Catholic resistance to Nazi Germany

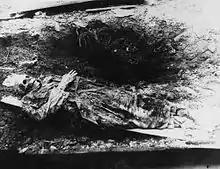
Dead body of the Jesuit Edward Kosibowicz, killed in the Massacre in the Jesuit monastery on Rakowiecka Street in Warsaw (1944).

Poland had a large Jewish population, and according to Davies, more Jews were both killed and rescued in Poland, than in any other nation: the rescue figure usually being put at between 100,000 and 150,000. The memorial at Belzec death camp commemorates 600,000 murdered Jews, and 1500 Poles who tried to save Jews. Thousands in Catholic Poland have been honoured as Righteous Among the Nations by Yad Vashemconstituting the largest national contingent. Hundreds of clergymen and nuns were involved in aiding Poland's Jews during the war, though precise numbers are difficult to confirm. From 1941, such aid carried the death penalty. Martin Gilbert wrote that many Poles betrayed Jews to the Germans, and that "Poles who risked their own lives to save the Jews were indeed the exception. But they could be found throughout Poland, in every town and village." Gilbert notes that, in relation to the development of Poland's Jewish rescue networks, Yisrael Gutman wrote that "One particular sector of the intelligentsiacomprising both men of progressive views and devout Catholics who worked with unrelenting devotion to rescue Jewswas of singular importance" and from these circles grew "Zegota", the Council for the Assistance to the Jews.